Nelson Mandela University

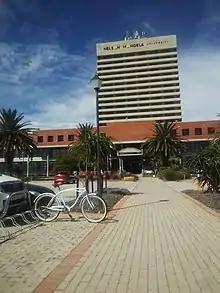
South Campus

Nelson Mandela University, formerly Nelson Mandela Metropolitan University, is a public university in South Africa. Established in 1882 as Port Elizabeth, Art School it comprises the former University of Port Elizabeth, the Port Elizabeth Technikon and Vista University's Port Elizabeth campus. This university has its main administration in the coastal city of Gqeberha.